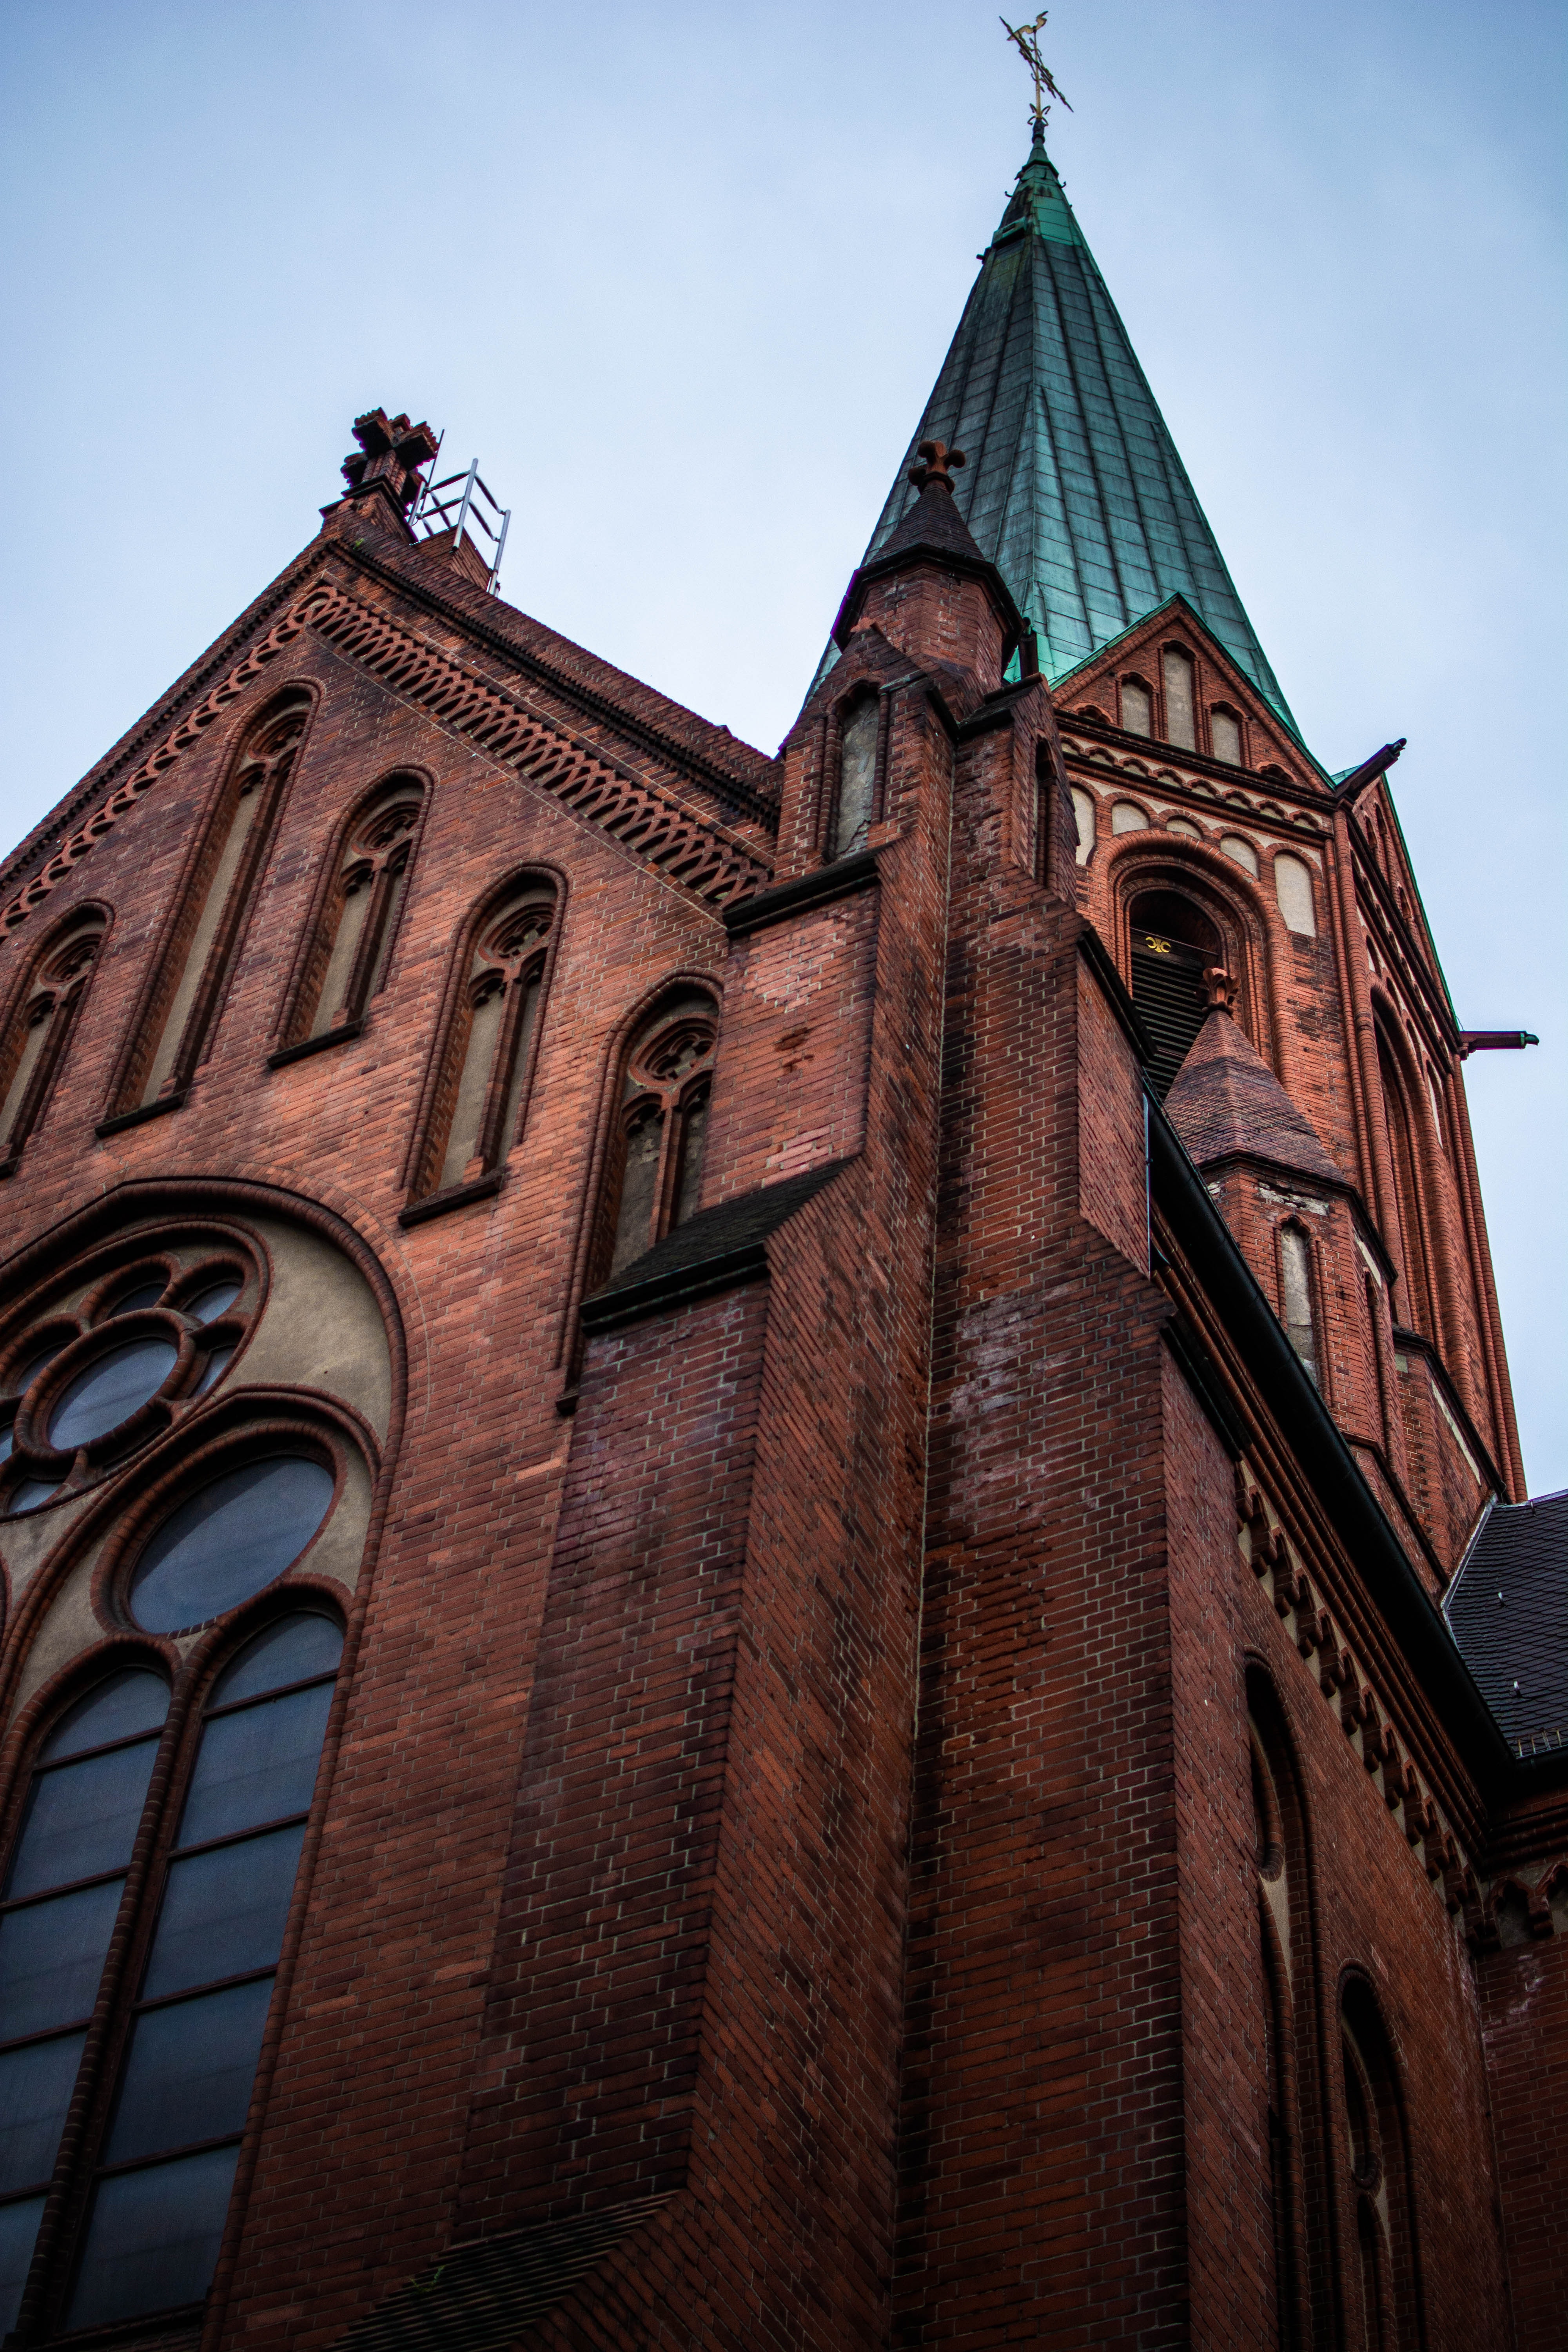
architecture, landmark, building, spire, medieval architecture, place of worship, church, sky, steeple, cathedral, facade, gothic architecture, parish, tower, chapel, brick, convent, city, listed building, basilica, tourism, arch, classical architecture